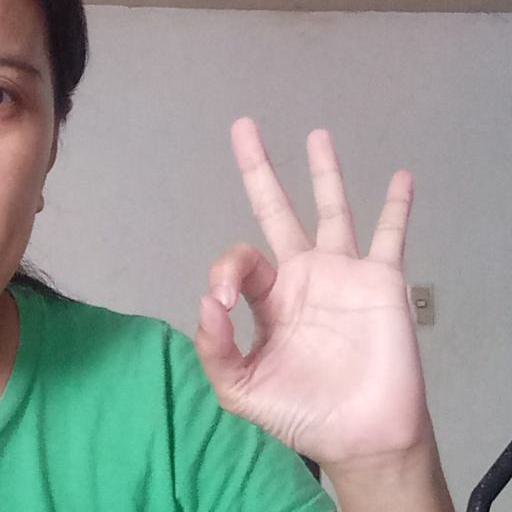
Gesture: ok